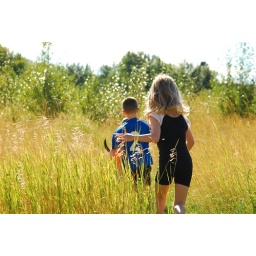
More running in the tall grass.....told you they loved it. And it made for some cute pictures.